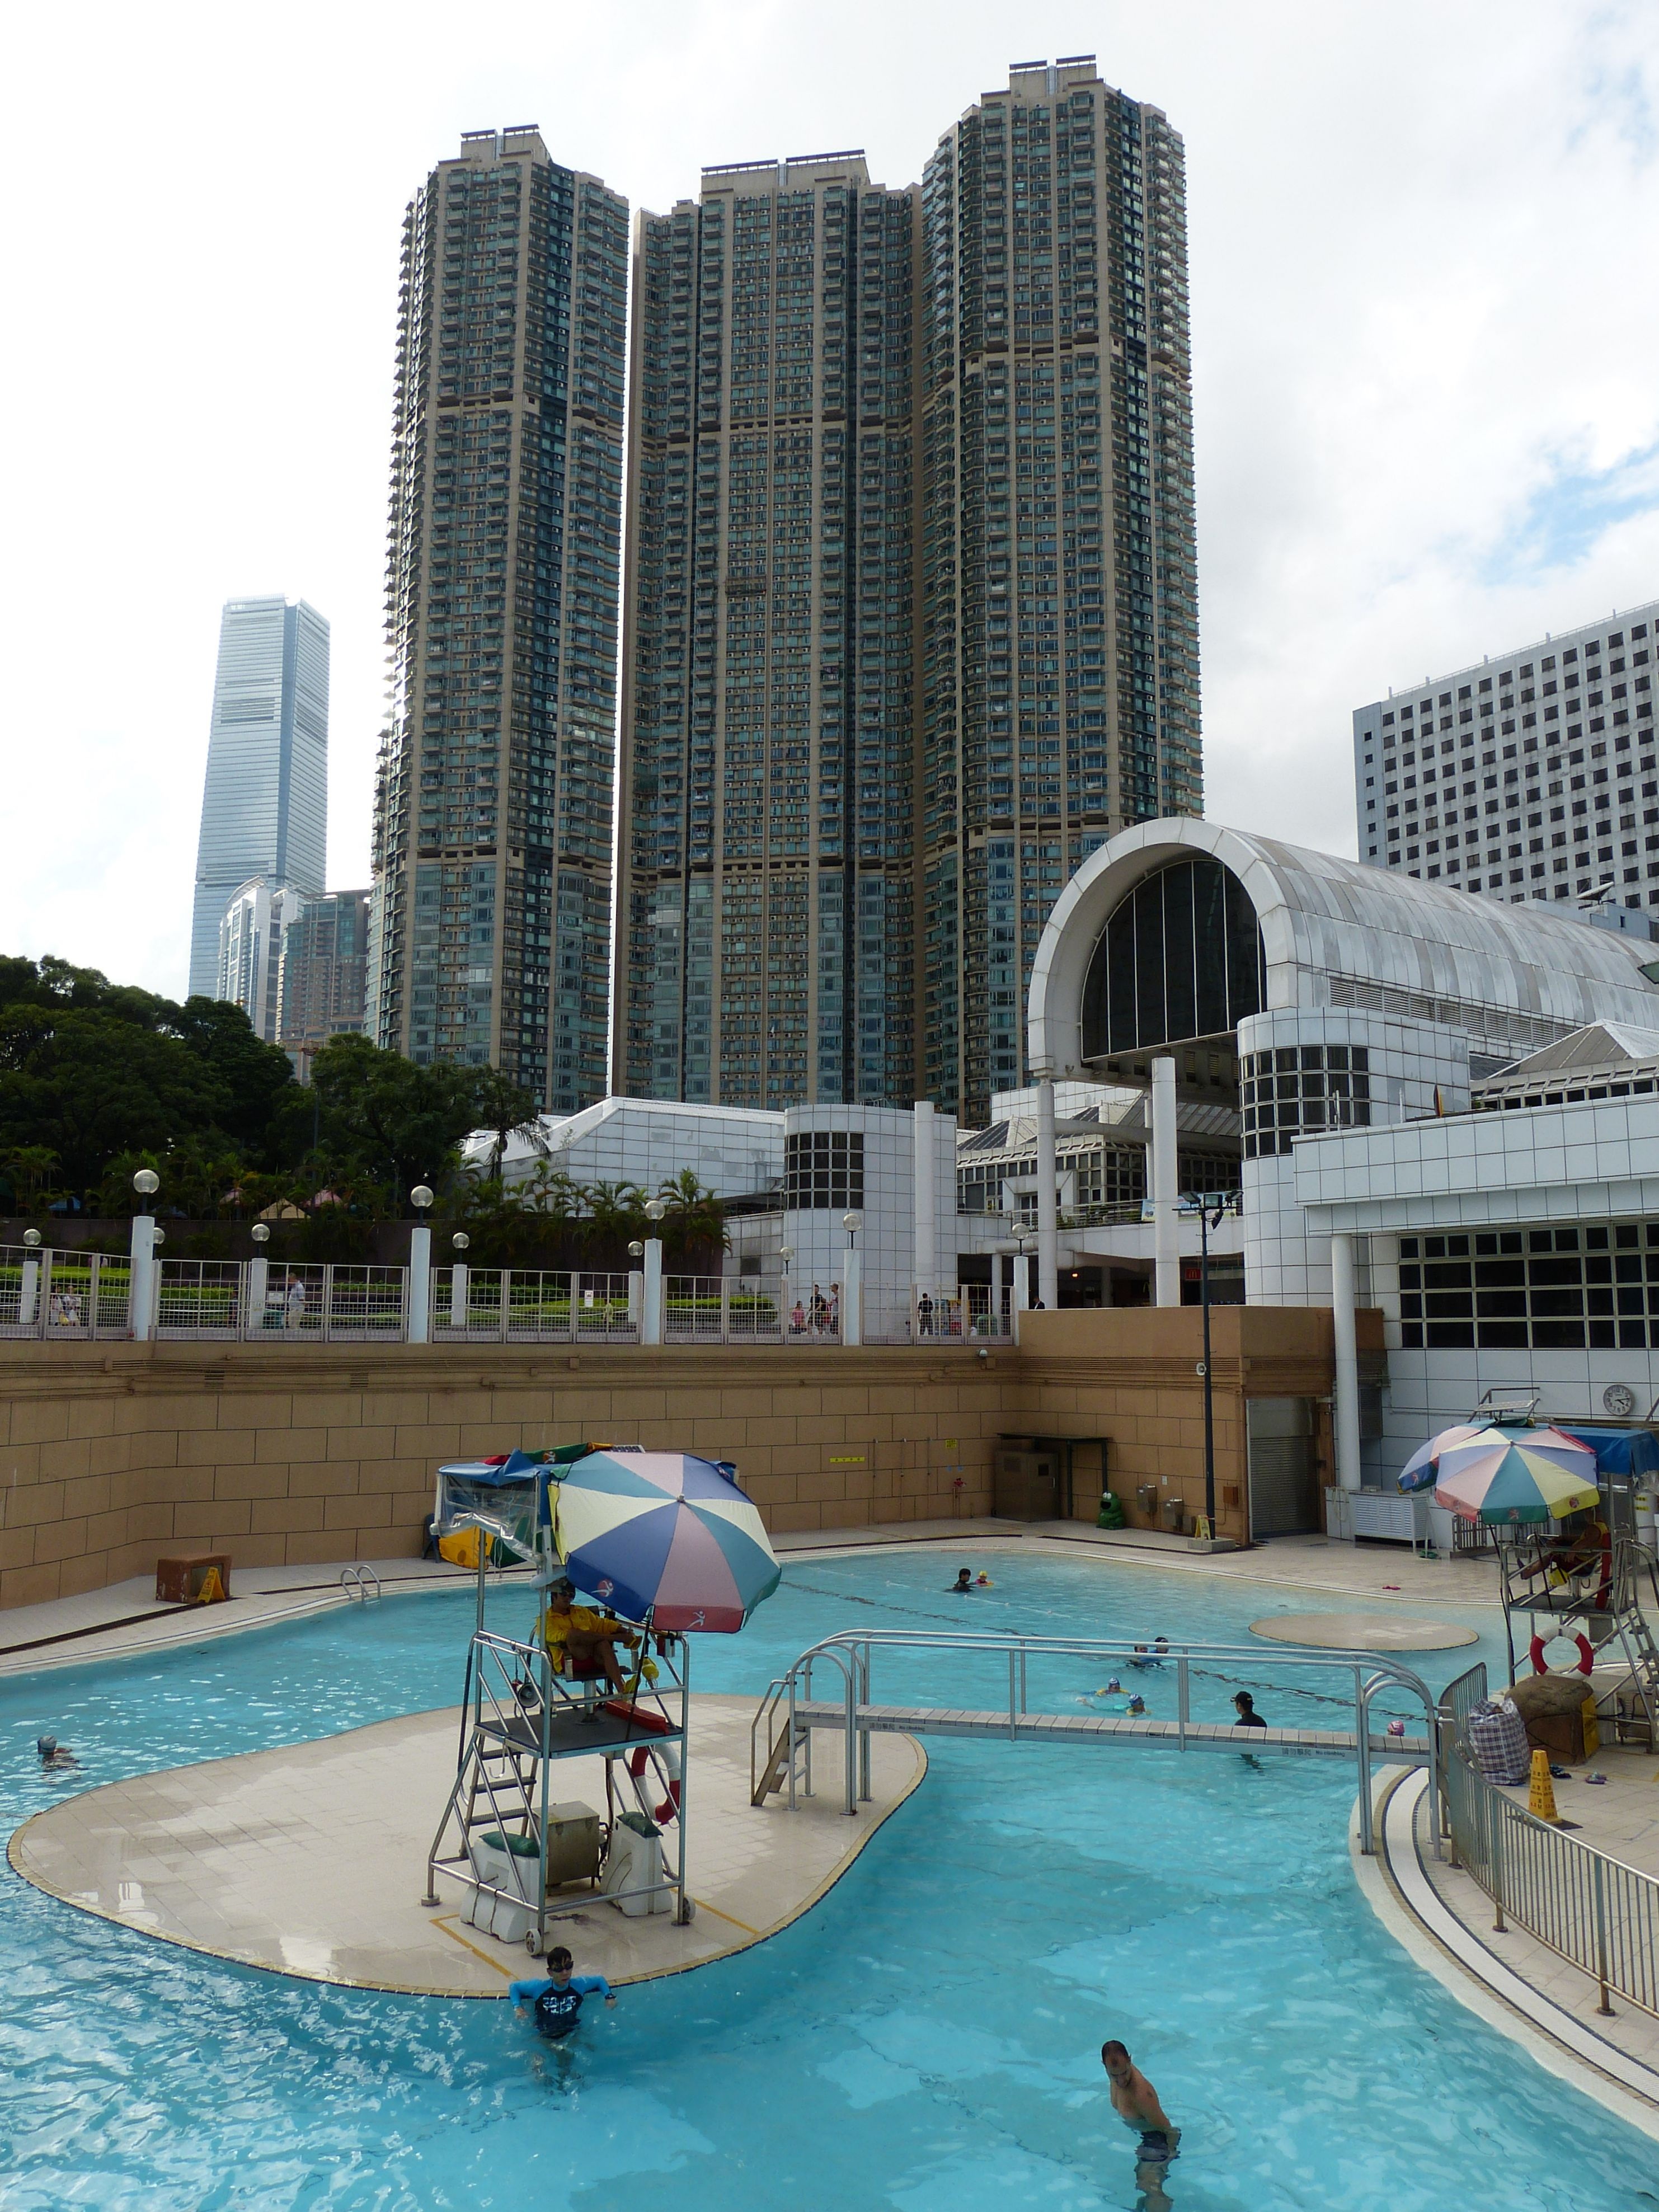
architecture, skyline, city, skyscraper, pool, amusement park, swimming pool, park, asia, leisure, hong kong, water park, china, kowloon, condominium, big city